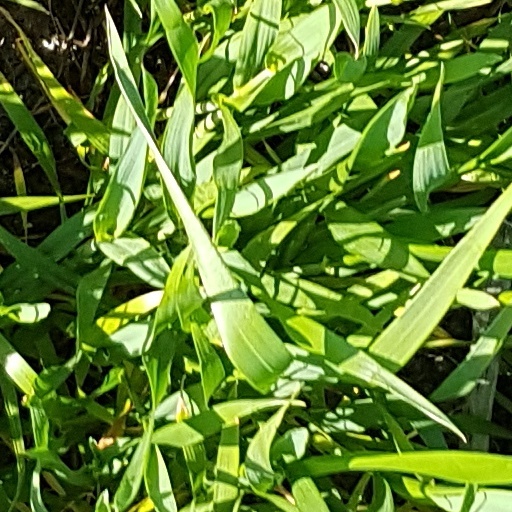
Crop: wheat